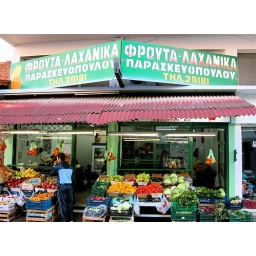
Another colorful market in Alexandropolis